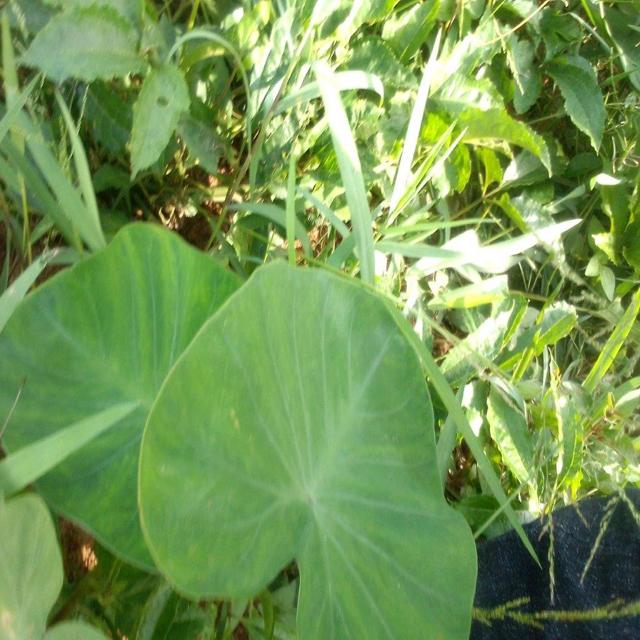
Label: Healthy